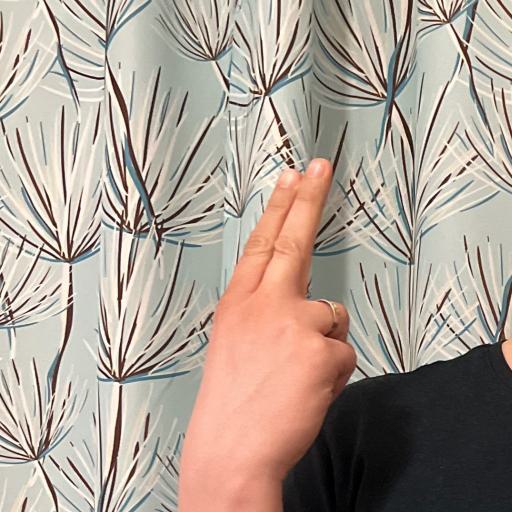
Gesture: two_up_inverted